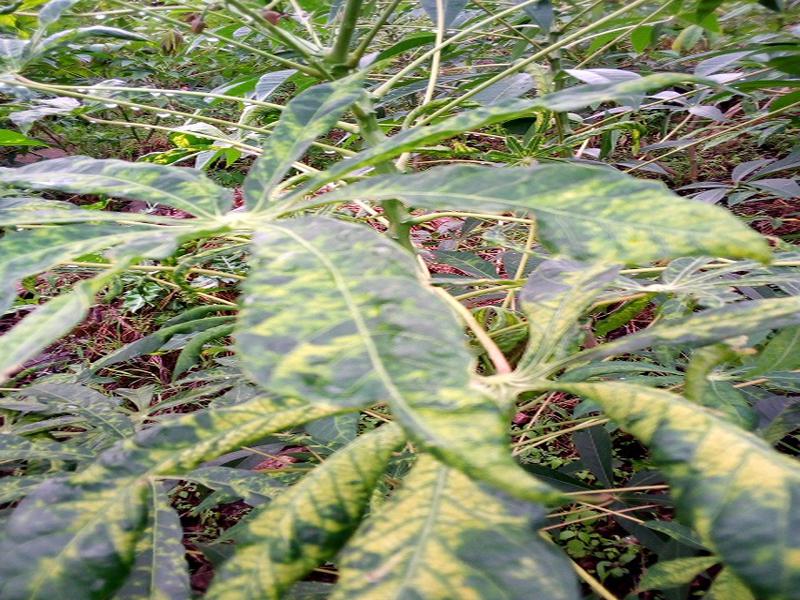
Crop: cassava
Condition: mosaic_disease